Gorgona Agricultural Penal Colony

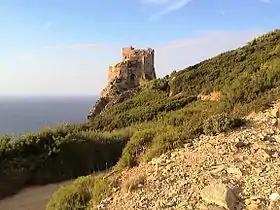
One of the old fortification towers that is still standing on the western coast of the island.

The island is named after the Gorgons of Greek mythology, which were three sisters, Medusa, Stheno, and Euryale, who had hair made of venomous snakes that could turn any observer into stone. Since the 4th century AD, Gorgona has been home to various monastic orders including the Benedictines, until it finally came under the influence of the Carthusians in the 14th century. Eventually, the Gorgona Abbey was abandoned in 1425, though the lands remained under the control of the Carthusians until the 1770s, when the order sold its lands to the Grand Duke of Tuscany (the future Leopold II, Holy Roman Emperor), who turned the island into a fishing village and attempted to repopulate it. Following the unification of Italy in the mid-19th century, the island came under the control of the Kingdom of Italy, which converted the former monastery lands into an experimental agricultural penal colony in 1869.